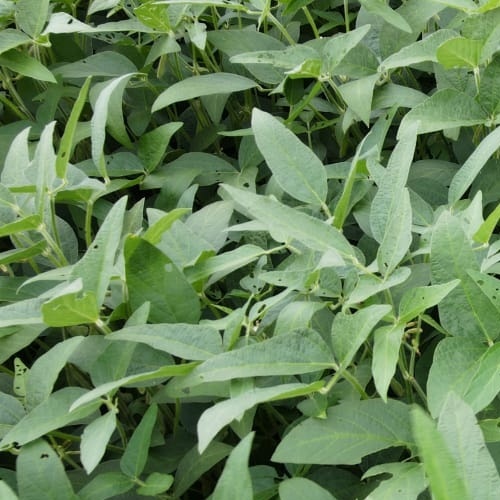
Label: Diabrotica_speciosa